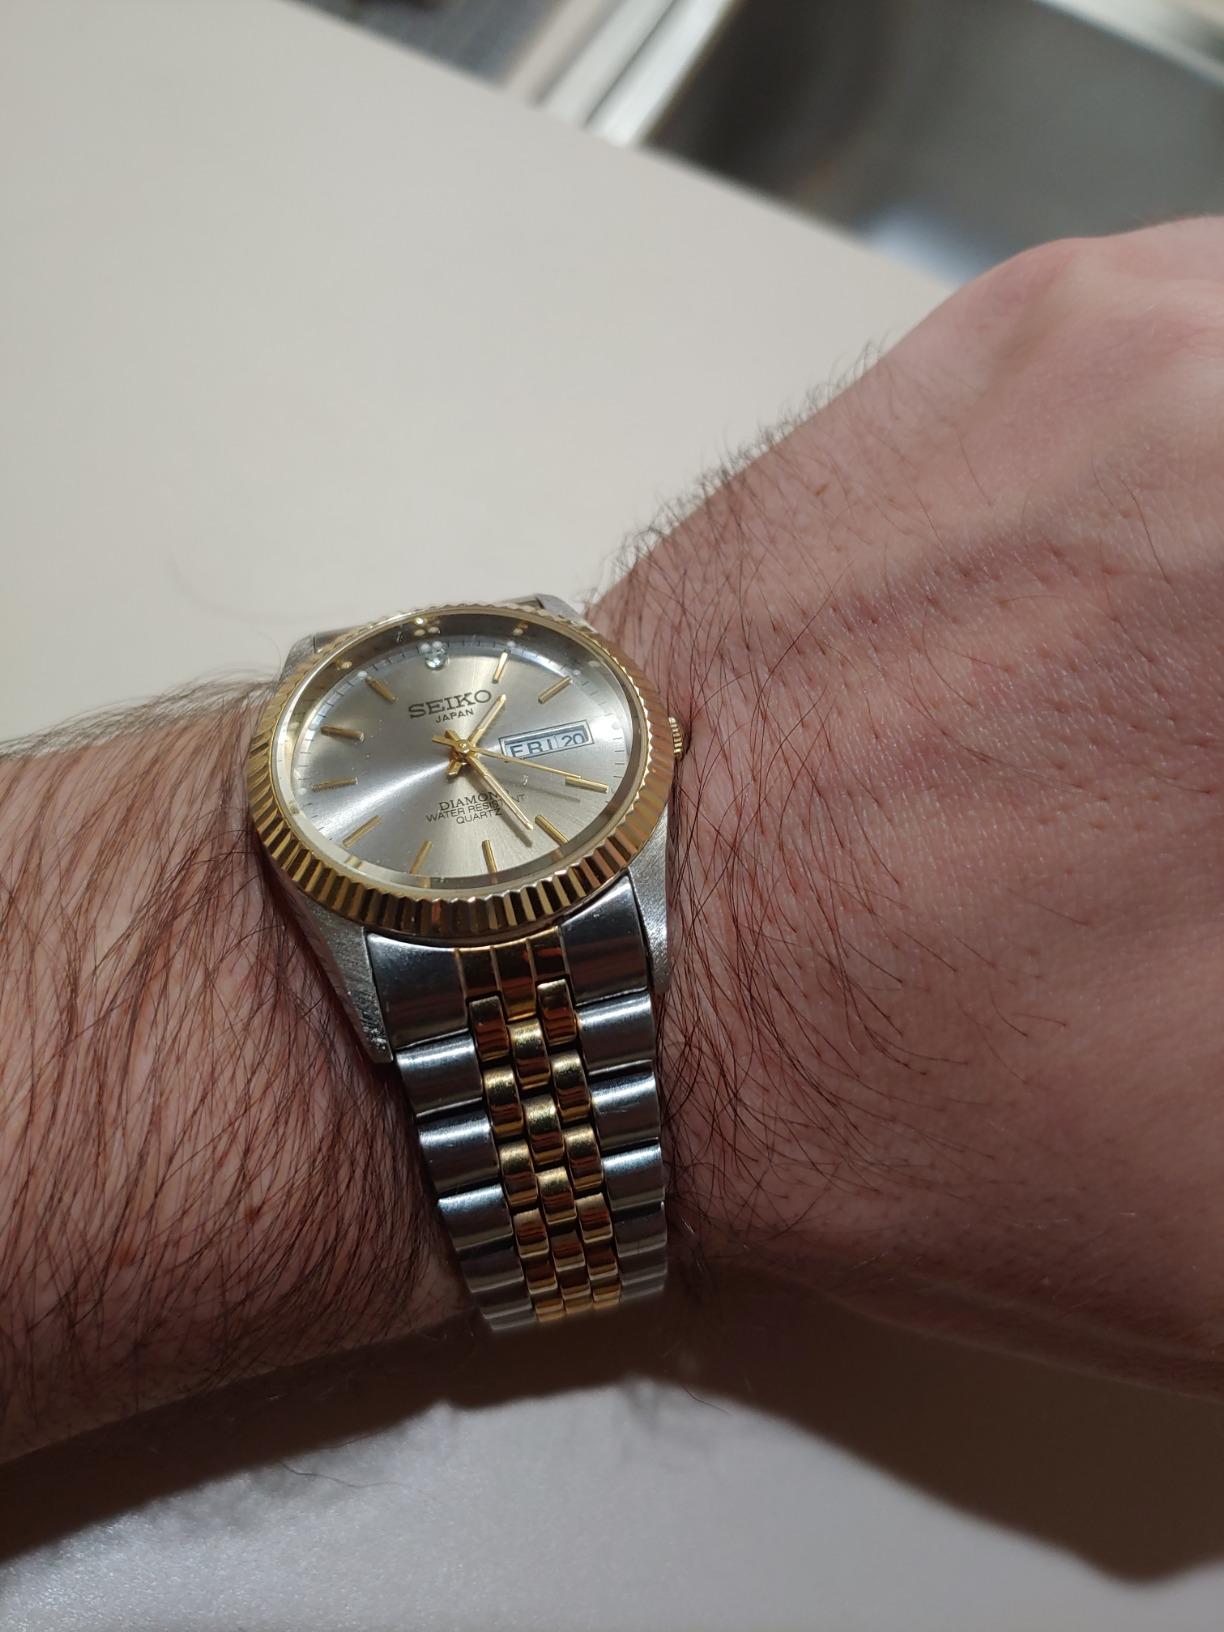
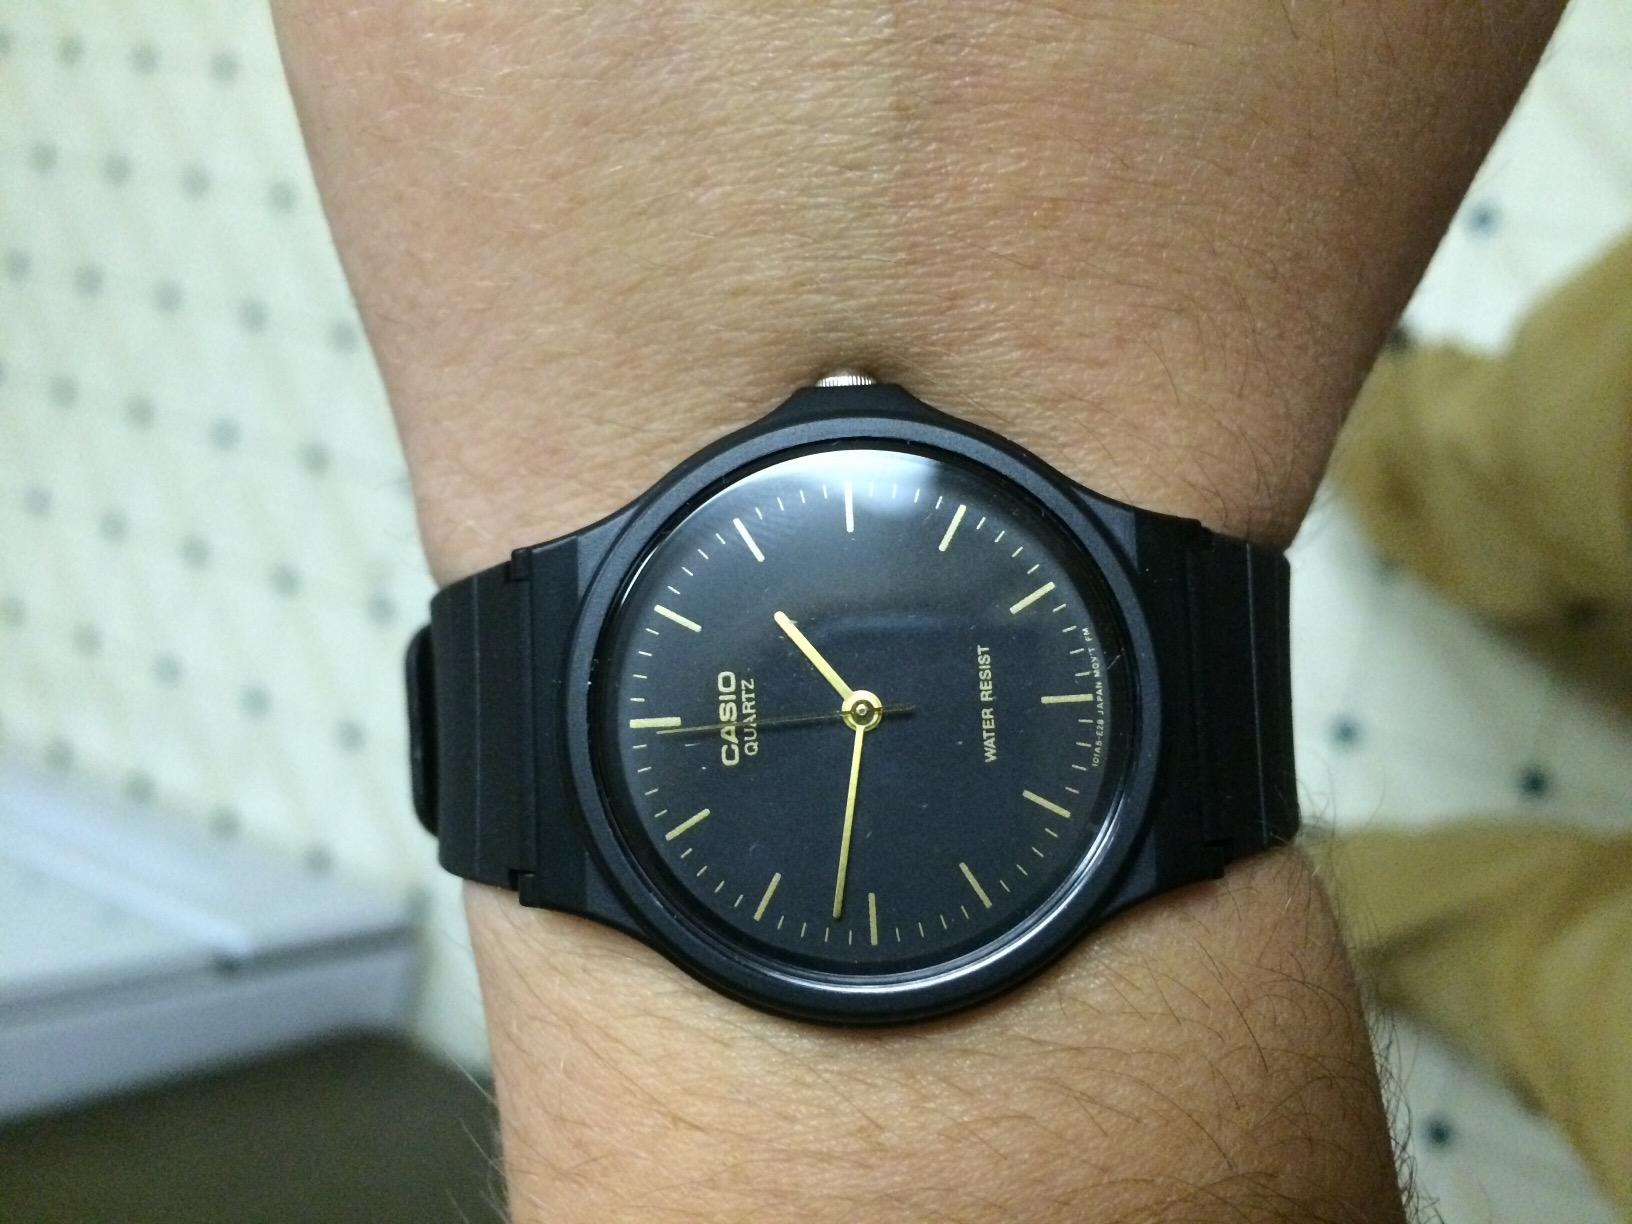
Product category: accessories_watch
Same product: no